Penélope Cruz

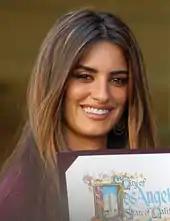
Cruz receiving a star on the Hollywood Walk of Fame in 2011

Cruz's first film of 2016 was the American comedy "Zoolander 2", co-starring and directed by Ben Stiller. In the sequel film, Cruz portrayed a secret Interpol agent who enlists models Derek Zoolander (Stiller) and Hansel McDonald, played by Owen Wilson, to help find out who is killing the world's most beautiful people. Specifically written for her persona, Cruz, a fan of the original 2001 film, was one of the first actors to be cast in their parts. Upon its release, the film received generally negative reviews from critics, who felt that it had "more celebrity cameos than laughs." Cruz's other film that year was Louis Leterrier's British spy comedy "Grimsby", in which she played a powerful philanthropist, opposite Sacha Baron Cohen and Mark Strong. Cruz was reportedly offered $400,000 for her role. The film received mixed reviews, with critics suggesting that Cruz was highly underused and "looking even less invested here than she did in "Zoolander 2"". Also in 2016, Cruz rejoined Fernando Trueba on his Spanish-language period pic "The Queen of Spain", a sequel to Trueba's 1998 drama "The Girl of Your Dreams". Set in the 1950s, twenty years after the events of the original, Cruz reprised the role of an actress who becomes a Hollywood star and returns to Spain to film a blockbuster about Queen Isabella I of Castile. Selected to be shown in the Berlinale Special section of the 67th Berlin International Film Festival, the Spanish comedy drama was screened to lukewarm reviews, but received five nominations at the 31st Goya Awards, earning Cruz her ninth nomination.